Bovec

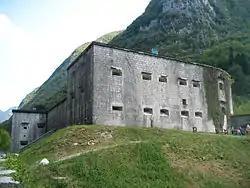
Kluže Fortress

The citizens of Bovec largely depend on tourism. In recent years, the area has become increasingly popular with advertisers and filmmakers; part of the Disney film "" was shot here. The area received the European Destinations of Excellence award in 2008 with the Soča Stories project.